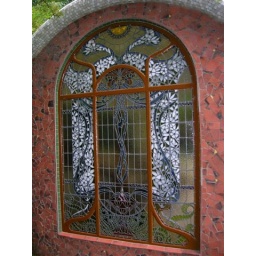
north aspect.... (the glass in this window was supplied from the Armstrong factory in the USA)